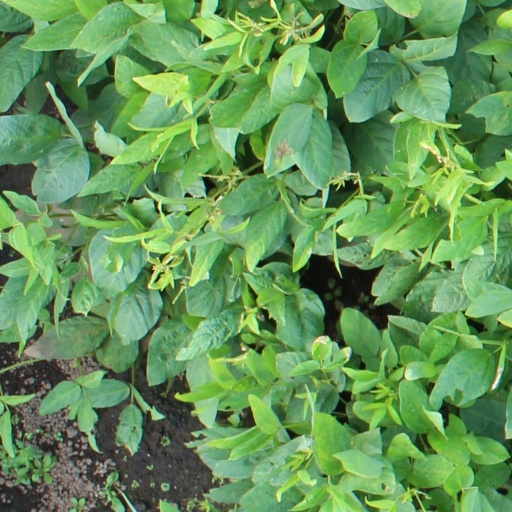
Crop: soybean